Insurrection of 31 May – 2 June 1793

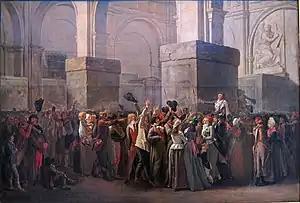
"The Triumph of Marat", Louis-Léopold Boilly, 1794

On 26 May, after a week of silence, Maximilien Robespierre delivered one of the most decisive speeches of his career. He openly called at the Jacobin Club "to place themselves in insurrection against corrupt deputies". Maximin Isnard declared that the convention would not be influenced by any violence and that Paris had to respect the representatives from elsewhere in France. The Convention decided Robespierre would not be heard. (During the whole debate Robespierre sat on the gallery.) The atmosphere became extremely agitated. Some deputies were willing to kill if Isnard dared to declare civil war in Paris; the president was asked to give up his seat.